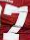
Number: 7